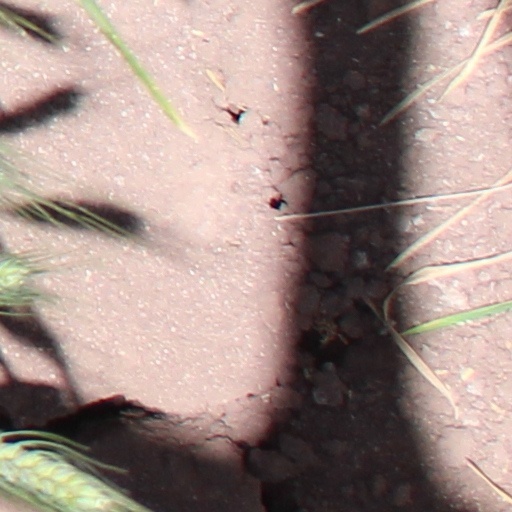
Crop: wheat